Treak Cliff Cavern

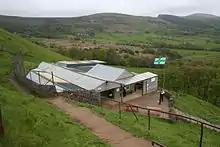
The visitor centre and office complex

Treak Cliff, the hill in which the cavern lies, is composed of Carboniferous Limestone; the steep eastern slope of the hill is thought to have been the edge of a reef on the margin of a tropical lagoon. This reef was then raised above sea level by an uplift in the Earth's crust and was subsequently eroded, forming a boulder bed on the slopes. This was subsequently overlain by deltaic river sediments, which formed the shale and Millstone Grit sandstones that still overlay the limestone to the north, and on top of those the coal measures formed, until the limestone was deep beneath the surface and subject to high temperature and pressure. Major earth movements at the end of the Carboniferous period reversed this subsidence, and the rock layers were raised to form an anticline, the top of which was eroded away. Surface streams, on meeting the limestone, percolated through cracks and weaknesses and started to dissolve the limestone to form caverns. The stream that formed the New Series once flowed into the lower end of Winnats Pass, whereas the stream that formed the Old Series lost its headwaters to the predecessor of the modern Odin Sitch as it cut down through soft shales. There is no modern stream in the Treak Cliff Cavern, but percolating water from the cave has been dye-tested and found to emerge at the Russet Well beside Peakshole Water near Peak Cavern in Castleton, taking 13 to 20 hours to travel the distance.